Li Zijun

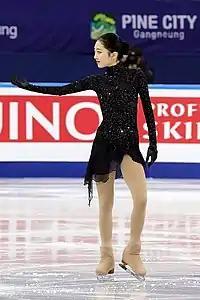
Li at the 2017 Four Continents Championships

Small medals for short program and free skating awarded only at ISU Championships.